Debora Spar

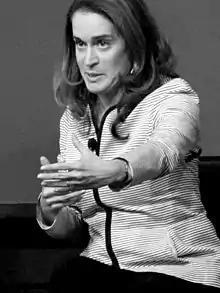
Spar in 2013

Debora L. Spar is the current Senior Associate Dean of Harvard Business School Online and former President of Barnard College, a liberal arts college for women of Columbia University. As President of Barnard, she was also an academic dean within Columbia University. Spar was appointed Barnard's 7th president in July 2008 and replaced Judith Shapiro, Barnard's 6th president, after a teaching career at Harvard Business School where she was Professor of Business Administration and Senior Associate Dean for Faculty Research and Development. Spar was appointed the 10th president of Lincoln Center for the Performing Arts, beginning in March 2017, but announced her resignation in April 2018 after only about one year in the position. She became the new Senior Associate Dean of Harvard Business School Online in January 2020.